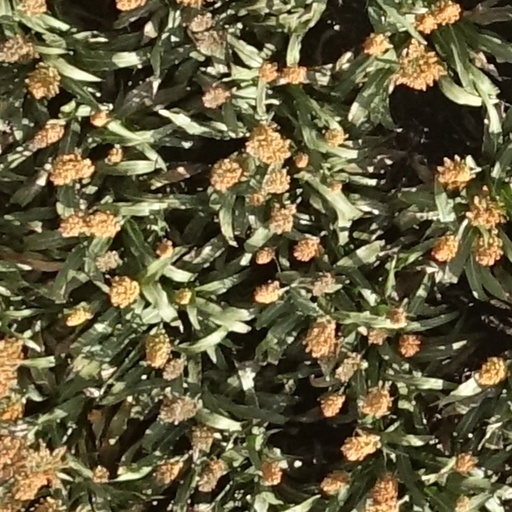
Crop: sorghum